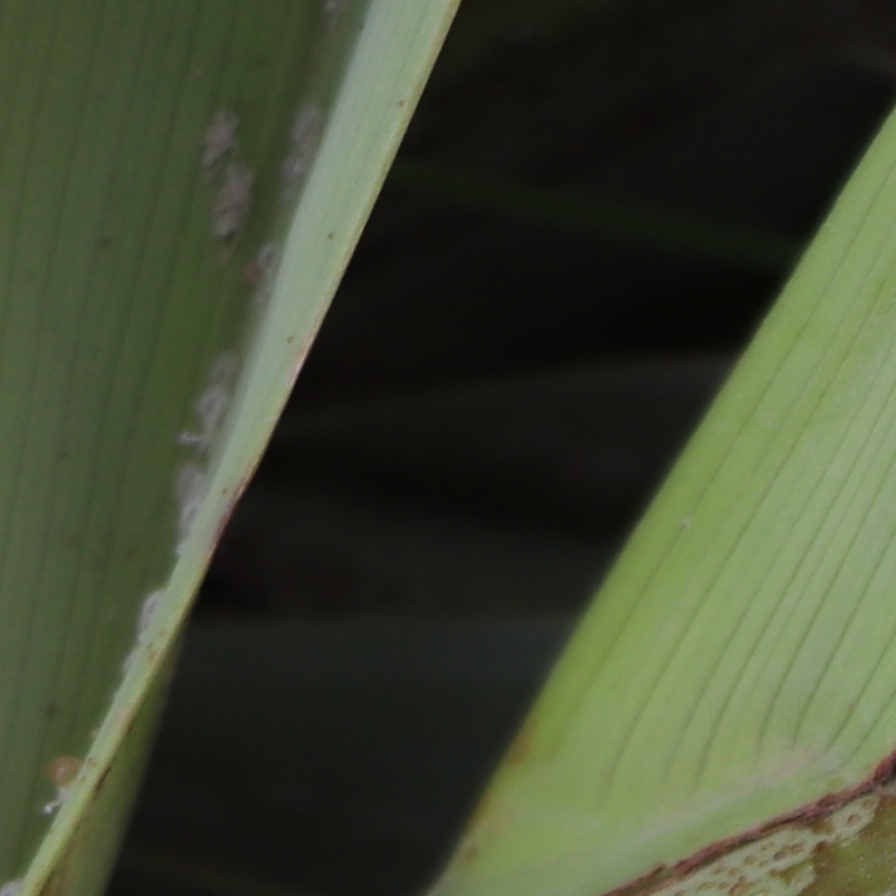
Label: Dubas